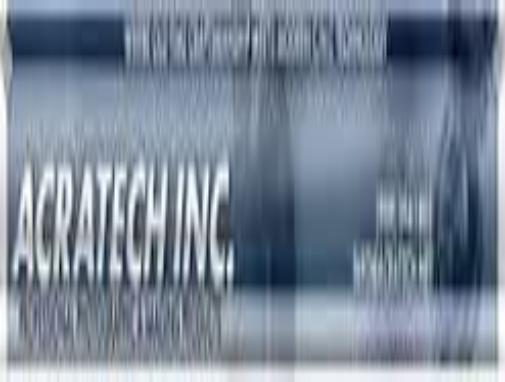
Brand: Acratech
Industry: Others